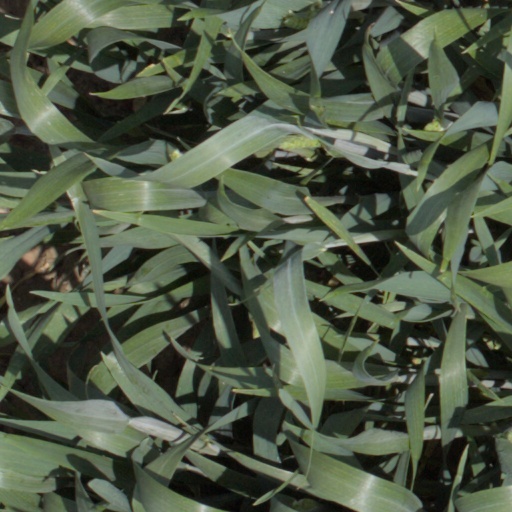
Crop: wheat